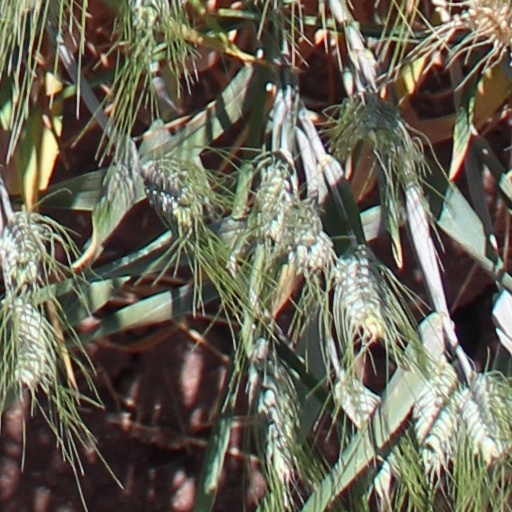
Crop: wheat